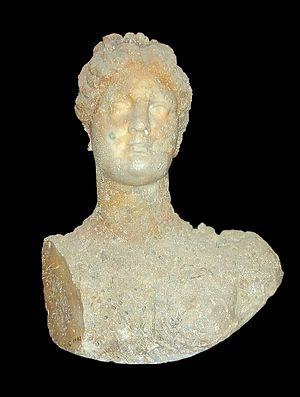
Le musée national du Bardo est un musée de Tunis, capitale de la Tunisie, situé dans la banlieue du Bardo.